Maryna Ivaniuk

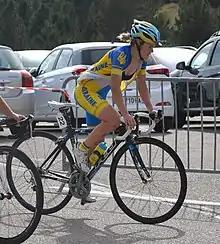
Ivaniuk in 2016

Maryna Ivaniuk (born 19 September 1990) is a Ukrainian professional racing cyclist, who most recently rode for the UCI Women's Continental Team .